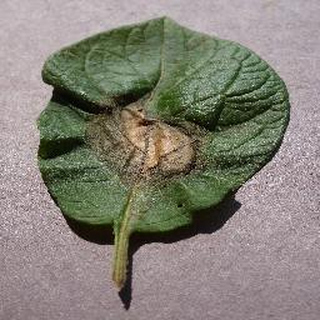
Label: potato_late_blight